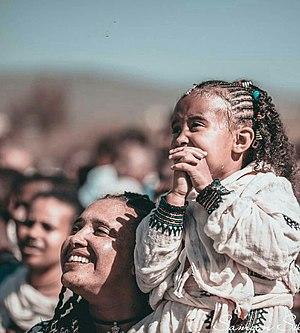
Timqet est la célébration éthiopienne orthodoxe à la fois du baptême de Jésus dans le Jourdain et de l'Épiphanie. Elle a lieu le 19 janvier.